The Spoilers (1930 film)

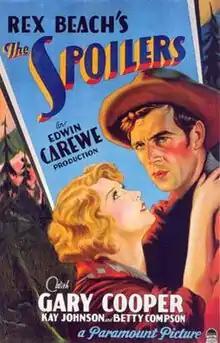
Theatrical release poster

The Spoilers is a 1930 American Pre-Code Western film directed by Edwin Carewe and starring Gary Cooper, Kay Johnson, and Betty Compson. Set in Nome, Alaska during the 1898 Gold Rush, the film is about a gold prospector and a corrupt Alaska politician who fight for control over a gold mine. The film features a spectacular, climactic fistfight between Cooper and William "Stage" Boyd.